Hillsboro Civic Center

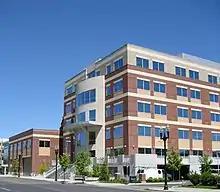
The west side of the Civic Center, across 1st Street at Washington Street

The Civic Center was built over three city blocks in downtown. The complex has a total of . The complex has two plazas, with the northern plaza designed to create an outdoor amphitheater with seating for 700. Dedicated as the Tom Hughes Civic Center Plaza, the buildings of the Civic Center serve as a backdrop to the amphitheater, and by using Main Street to increase the space, the amphitheater can accommodate crowds of 5,000 people. South Plaza connects the government portions of the complex to the 120-unit residential component of the development to the south. Both plazas have water features, including a fountain in the North Plaza.